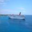
Label: ship